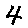
Label: 4